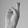
ASL letter: R